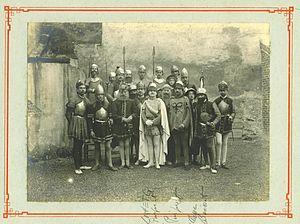
Représentation théâtrale dans un patronage paroissial en 1905.
Le patronage paroissial désigne certaines œuvres catholiques et protestantes attachées dans un premier temps à l’éducation populaire des jeunes gens des classes laborieuses. De telles institutions apparaissent dans les divers pays d’Europe aux limites des XIXᵉ et XXᵉ siècles — en particulier sous le vocable d’Orel dans les provinces de l’Empire austro-hongrois — mais le terme de patronage reste bien attaché à la Belgique et plus encore à la France où les patronages catholiques voient le jour à Marseille dès la fin du Consulat avec l’abbé Jean-Joseph Allemand. L’idée est reprise ensuite par l’abbé Timon-David et se développe ensuite largement au sein des congrégations : les Frères des écoles chrétiennes, les salésiens de Jean Bosco, les Frères de Saint Vincent de Paul de Frédéric Ozanam, le Tiers-Ordre dominicain puis plus tardivement chez les Fils de la charité au début du XXᵉ siècle.
La Fédération gymnastique et sportive des patronages de France est une fédération sportive française omnisports fondée en 1898, à Paris, par le docteur Paul Michaux sous le nom provisoire d’Union des sociétés de gymnastique et d'instruction militaire des patronages et œuvres de jeunesse de France. Après avoir dû adopter transitoirement, en 1901, le titre de Fédération des sociétés catholiques de gymnastique, elle prend son nom définitif en 1903. Elle accueille l’organisation féminine du Rayon sportif féminin pendant l’Occupation et fusionne définitivement avec celle-ci en 1947 pour devenir la Fédération sportive de France puis la Fédération sportive et culturelle de France en 1968.